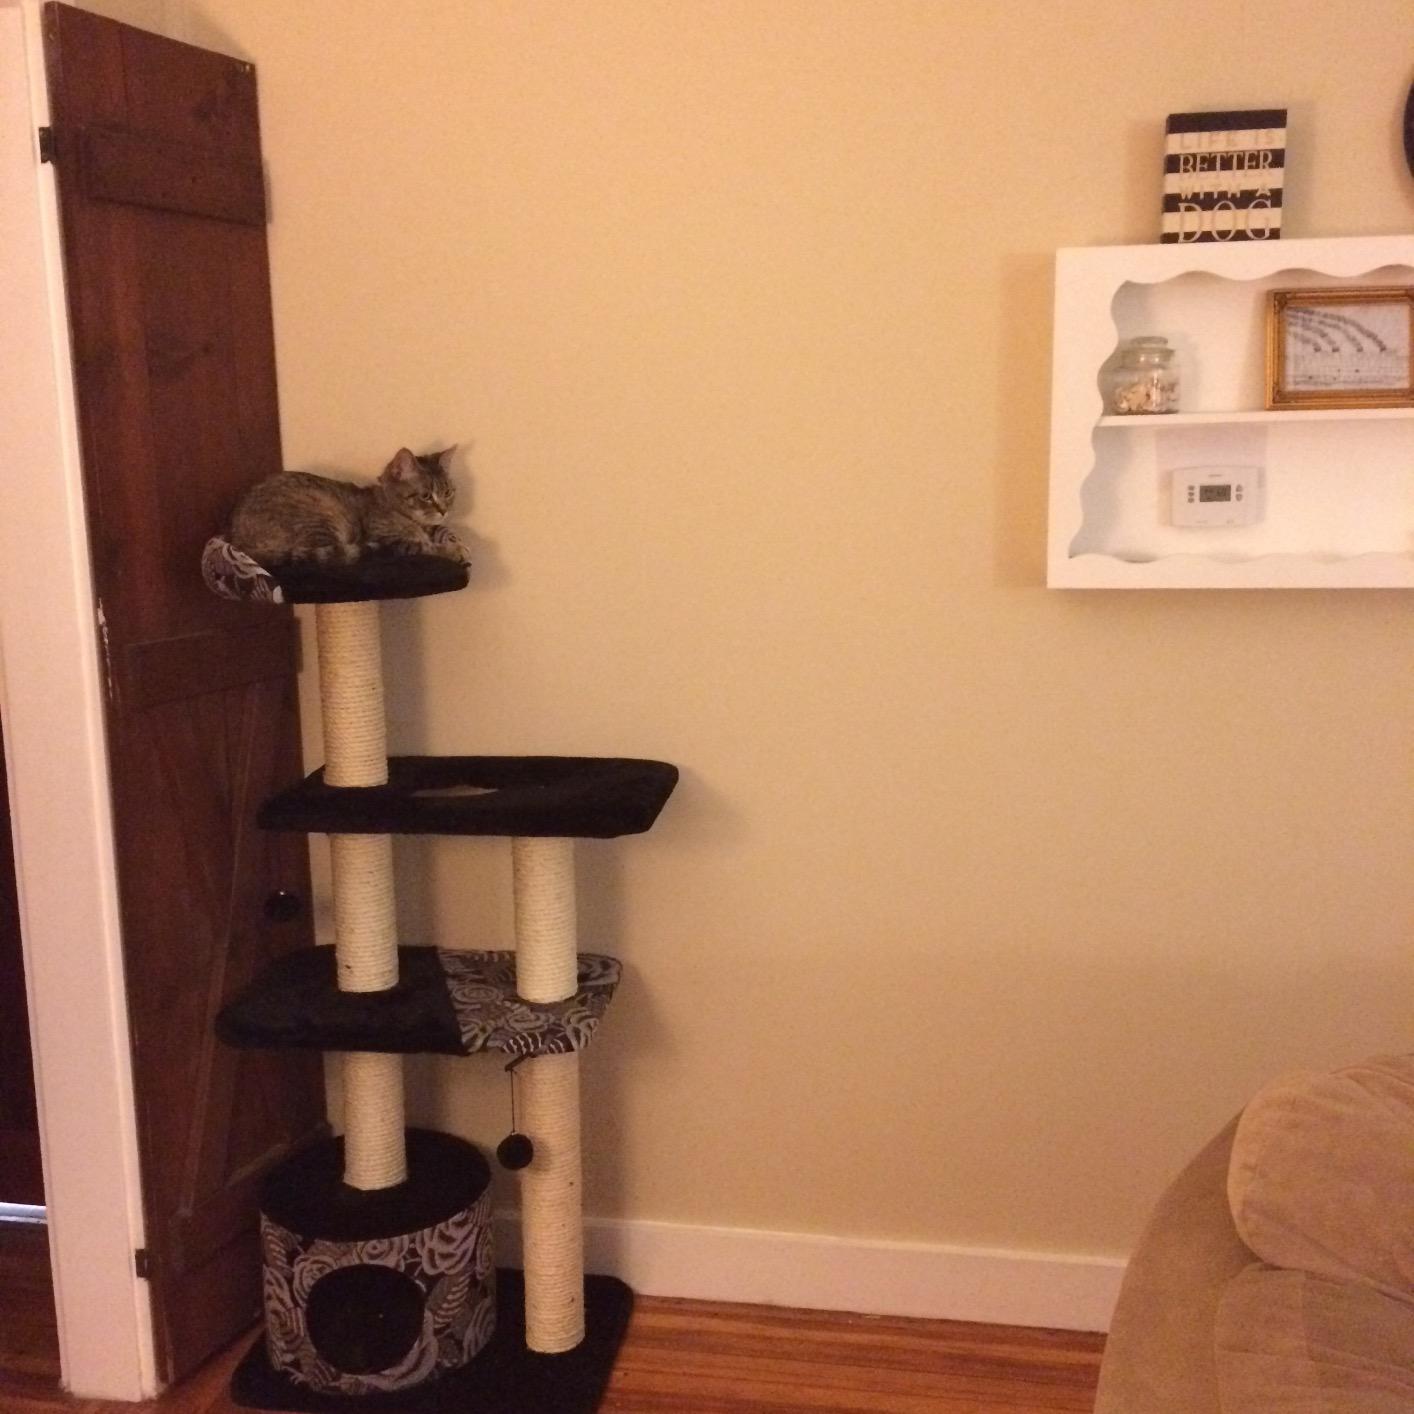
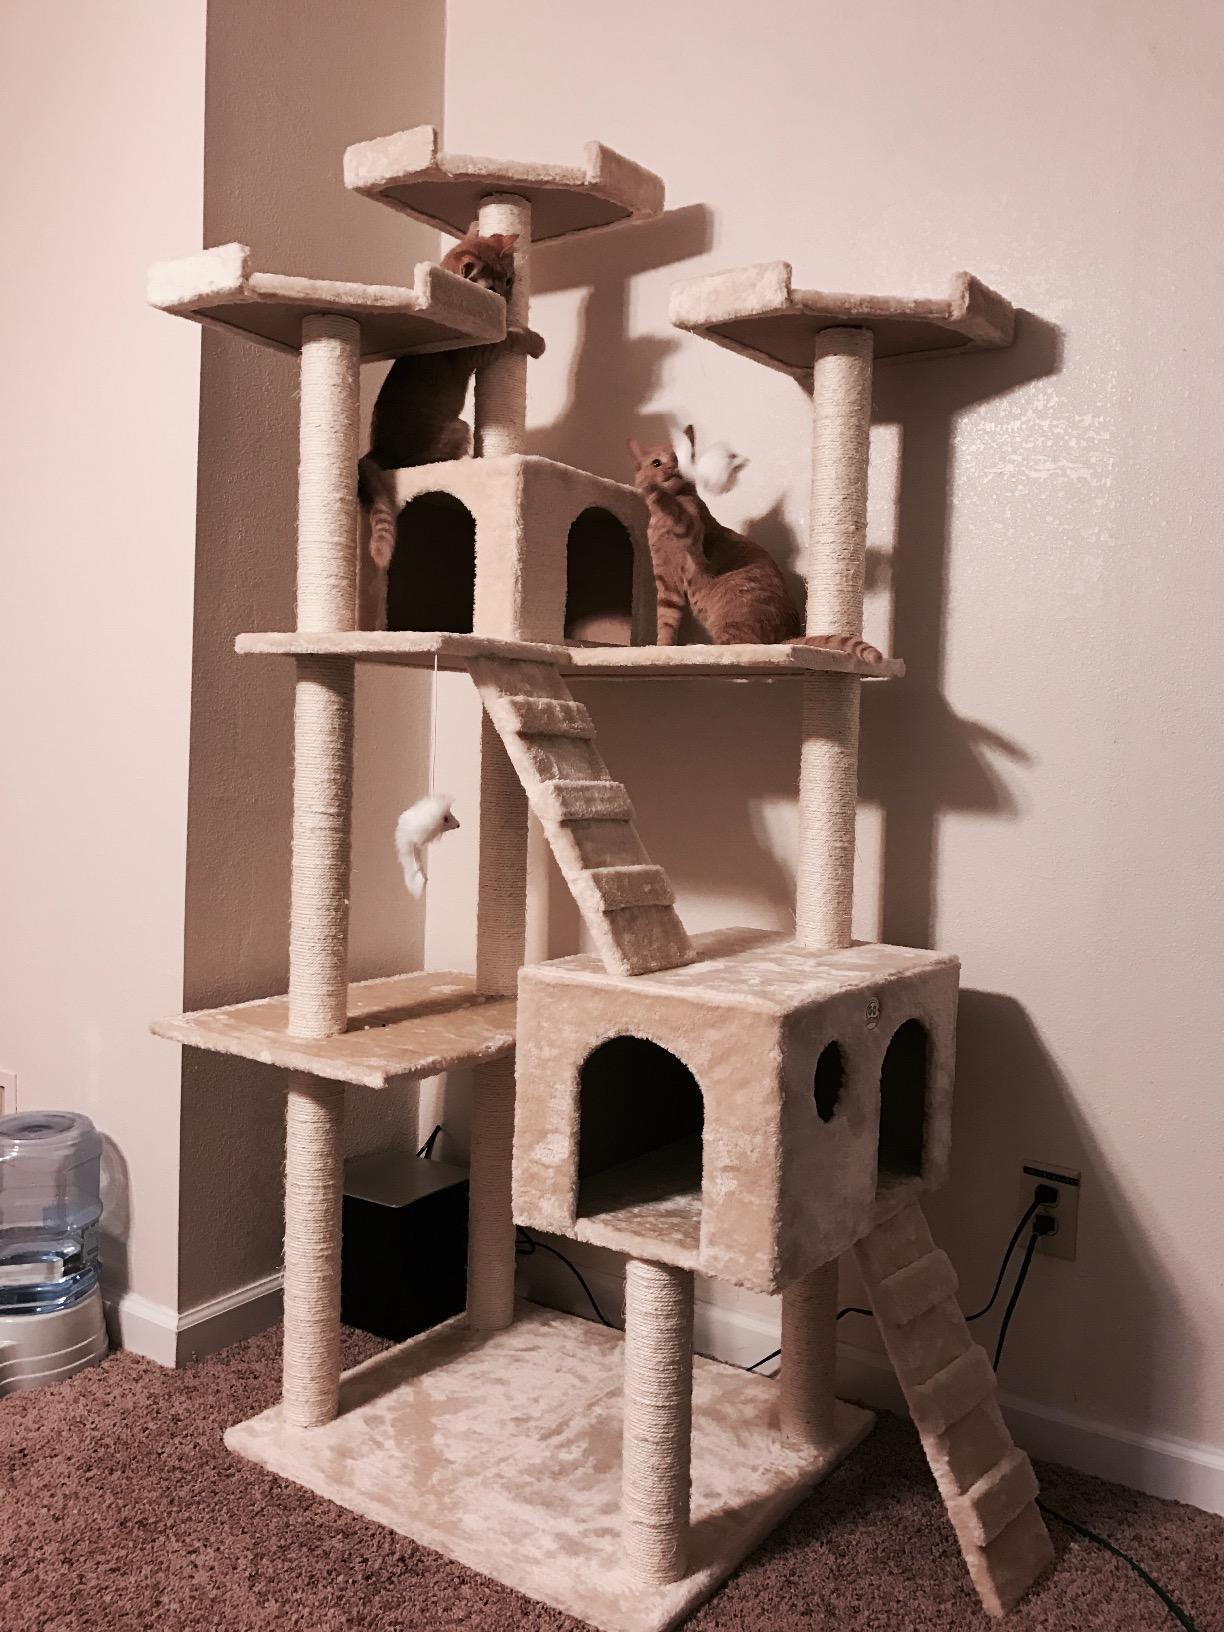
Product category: items_cat tree
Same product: no